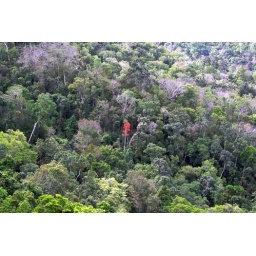
One red tree in the rainforest